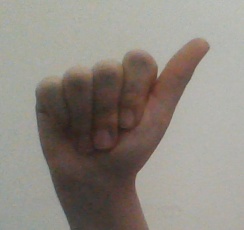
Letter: dhad